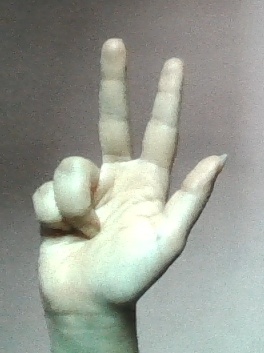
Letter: al